John Tradescant the Elder

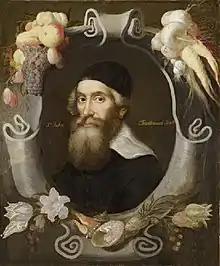
John Tradescant the Elder (portrait attributed to Cornelis de Neve)

John Tradescant the Elder (c. 1570s – 15–16 April 1638), father of John Tradescant the Younger, was an English naturalist, gardener, collector and traveller.